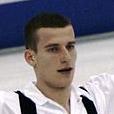
Age: 23